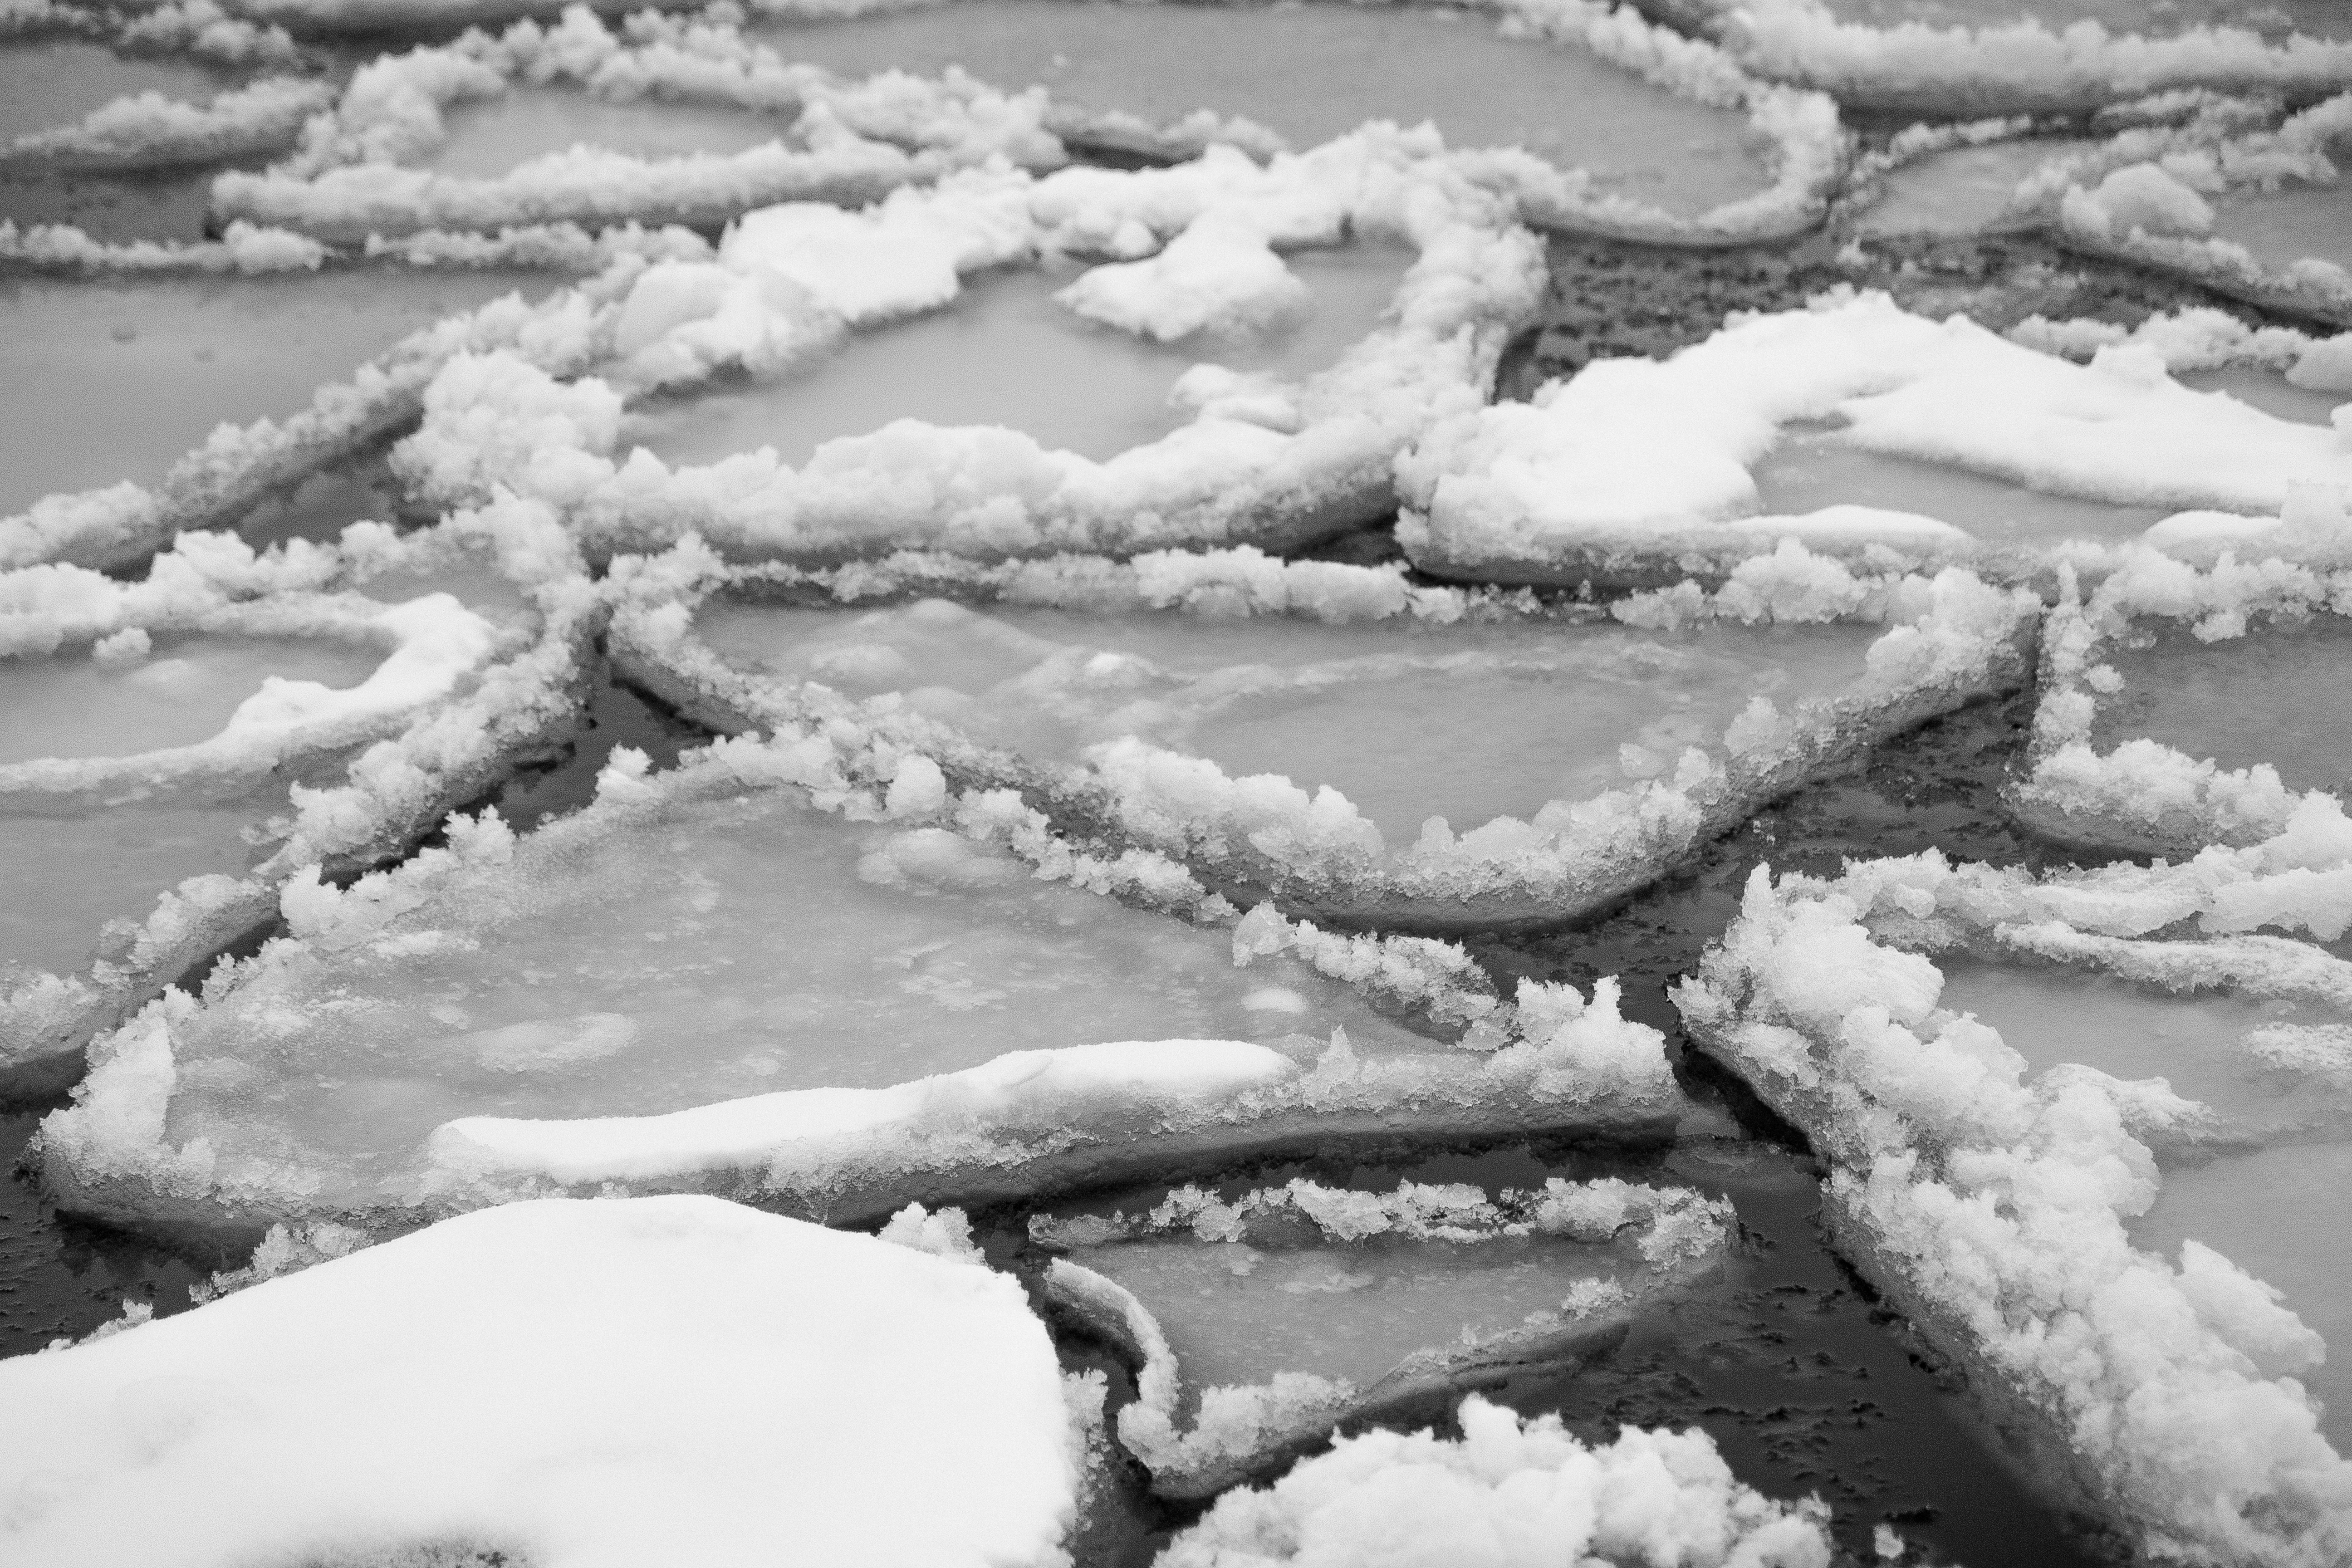
sea, snow, black and white, freezing, winter, monochrome photography, monochrome, frost, ice, water, branch